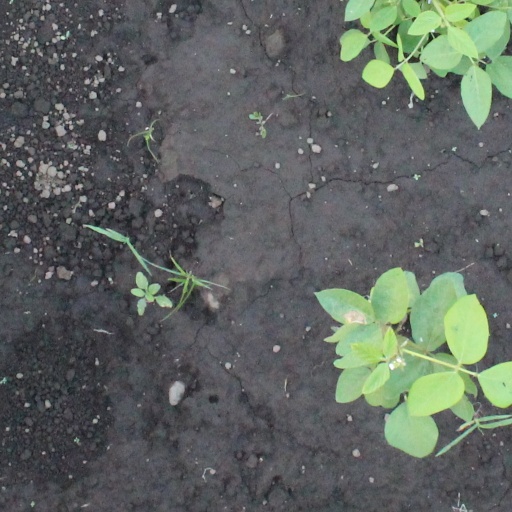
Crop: soybean